Glengorm Castle

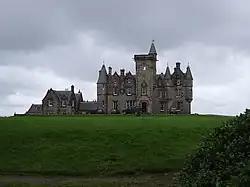
Glengorm Castle

Glengorm Castle, also known as Castle Sorne, is a 19th-century country house on the Isle of Mull, Scotland. Located in Mishnish, northwest of Tobermory at the end of a dead end road, the house is protected as a Category B listed building.